Lai Cheuk-cheuk

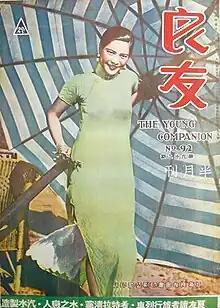
Lai Cheuk-Cheuk on the cover of "The Young Companion", August 1934

Lai Cheuk-cheuk (22 May 1905 – 15 May 1990), was a Chinese actress from Hong Kong. Lai is credited with over 180 films.